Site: brandenburg
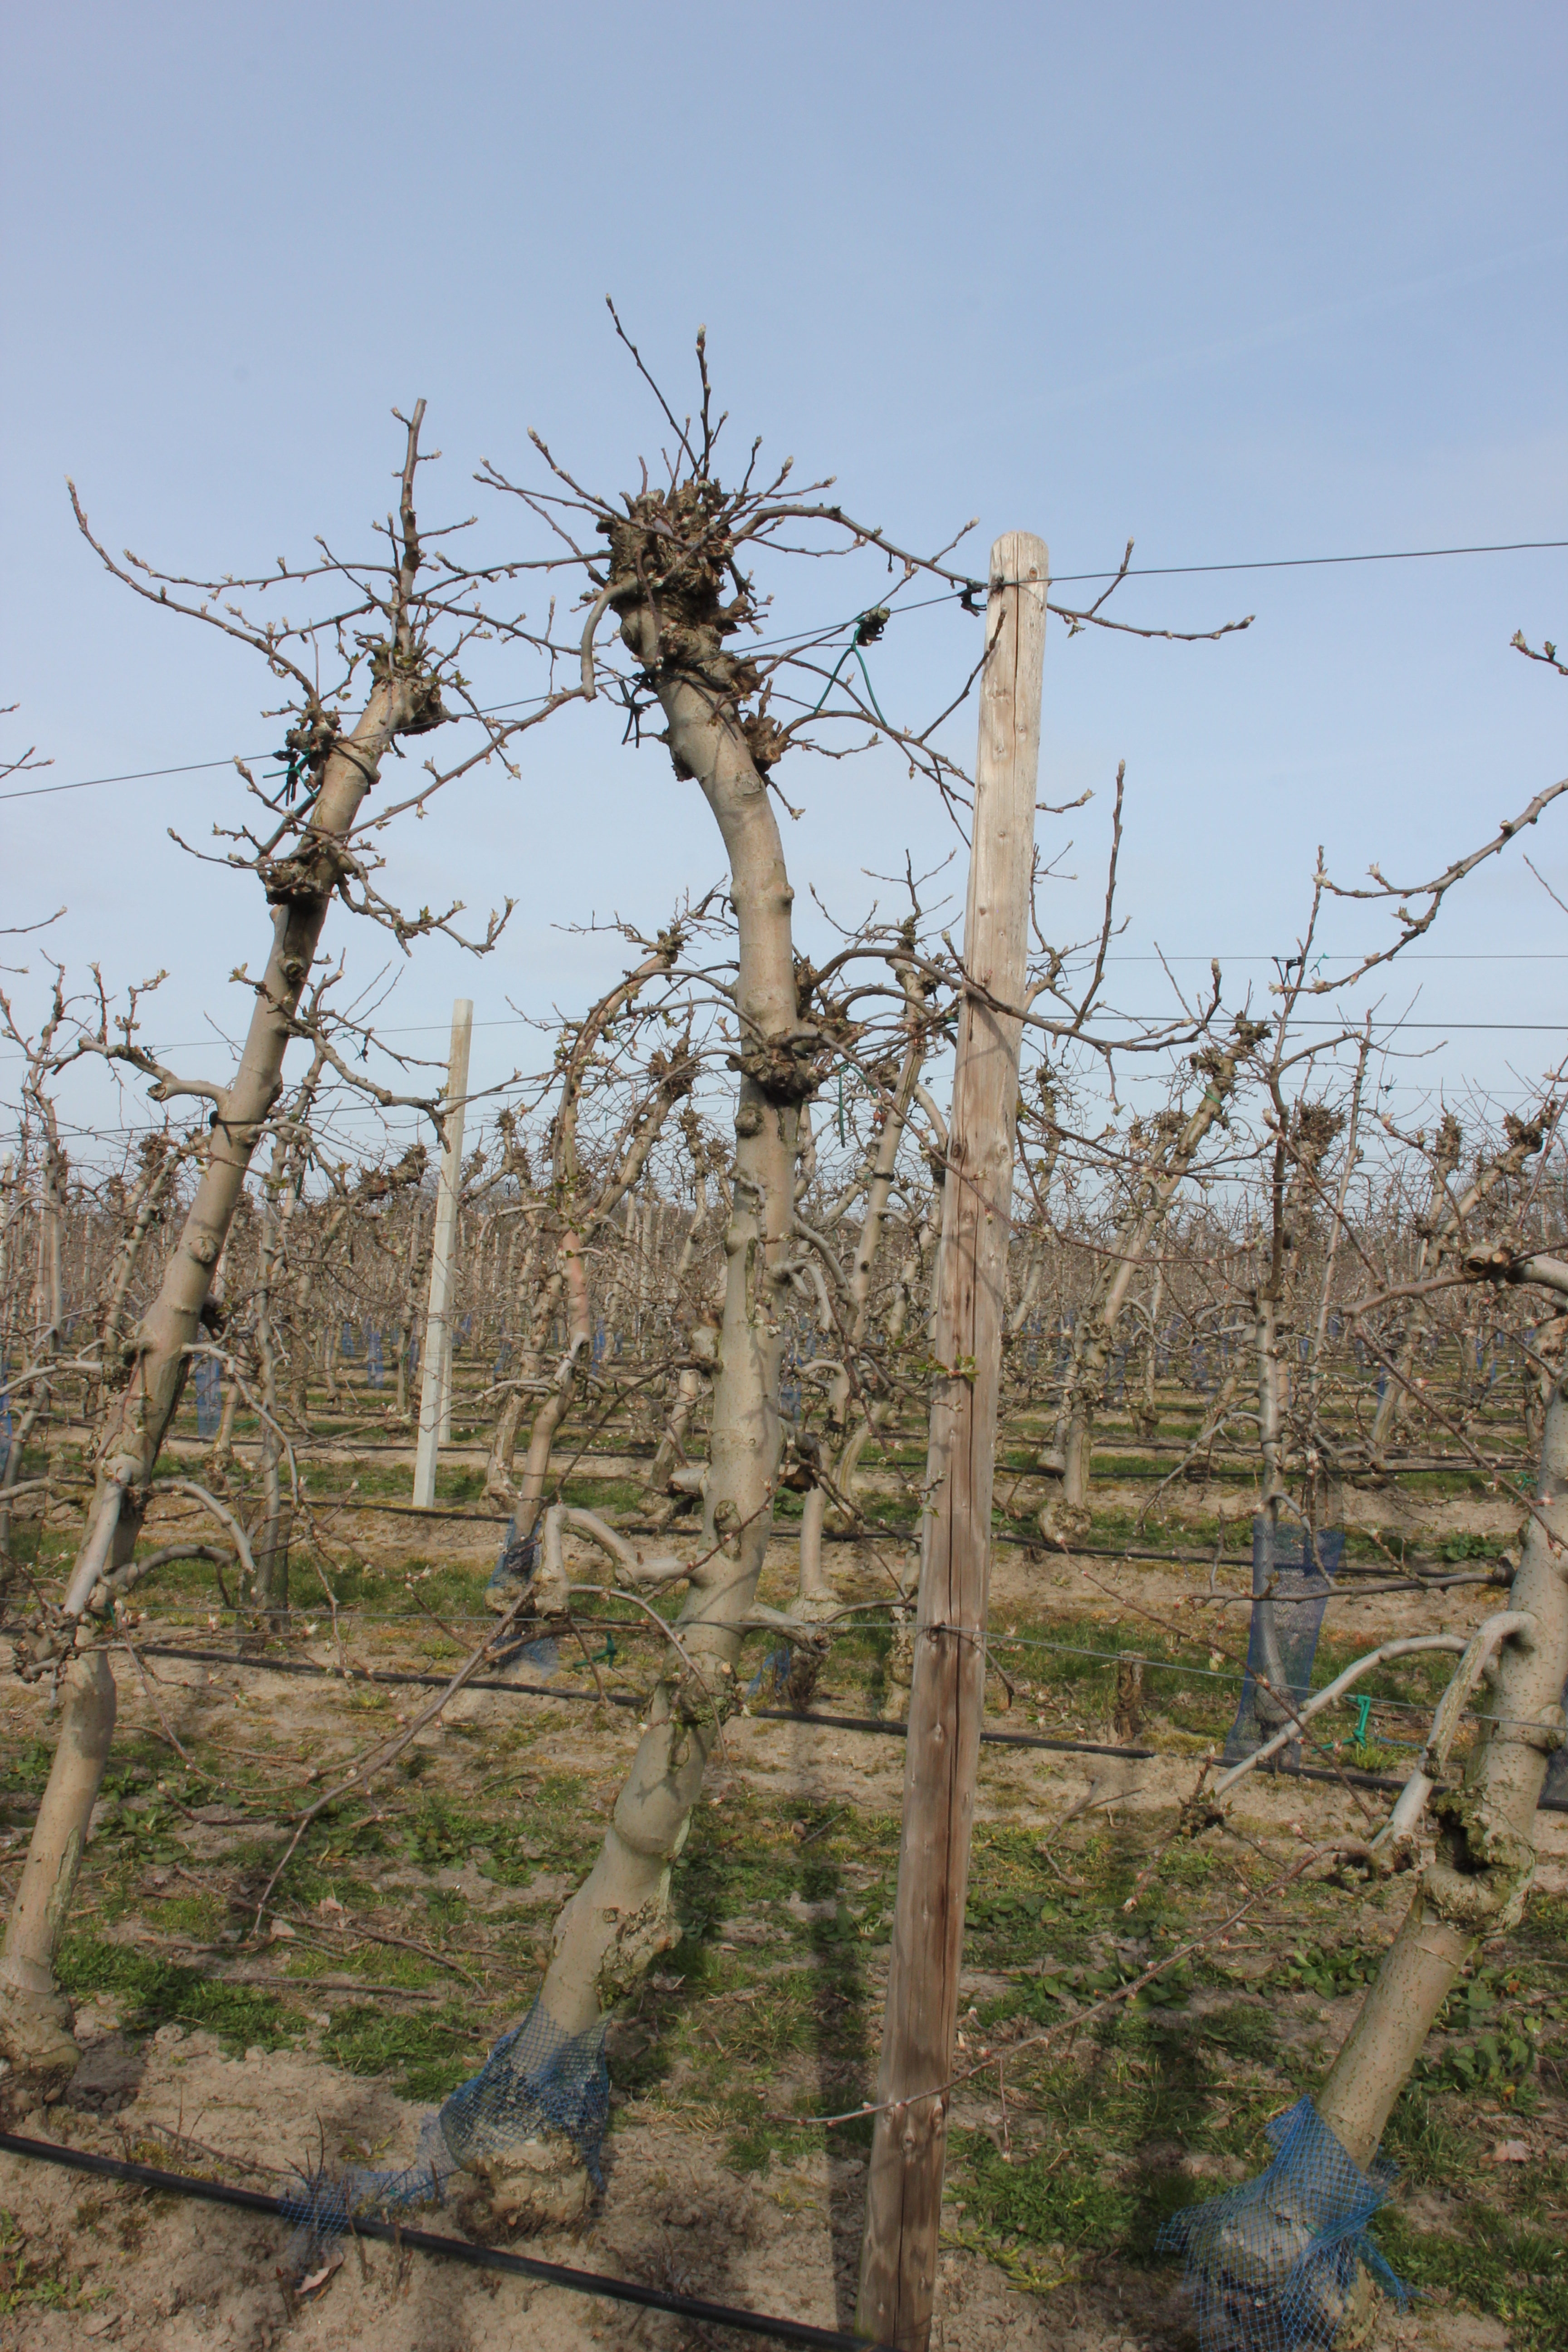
Growth stage (BBCH 54): Inflorescence emergence